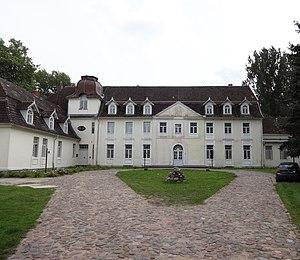
Buggenhagen est une municipalité allemande du land de Mecklembourg-Poméranie-Occidentale et l'arrondissement de Poméranie-Occidentale-Greifswald. En 2013, elle comptait 239 hab.